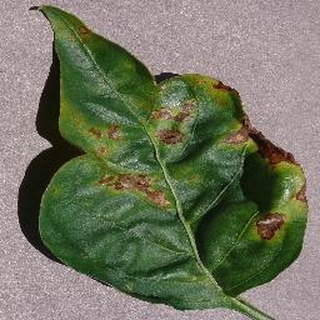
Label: bell_pepper_bacterial_spot